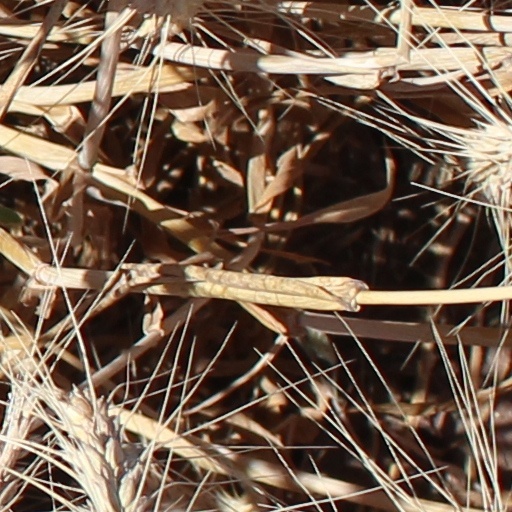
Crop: wheat